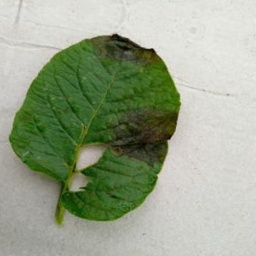
Etiqueta: Late Blight